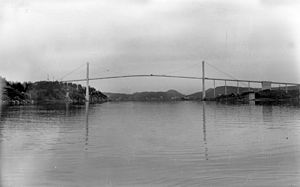
Vrengen bro / Den gamle Vrengenbro
Fra åbningen af Vrengenbro i 1932.